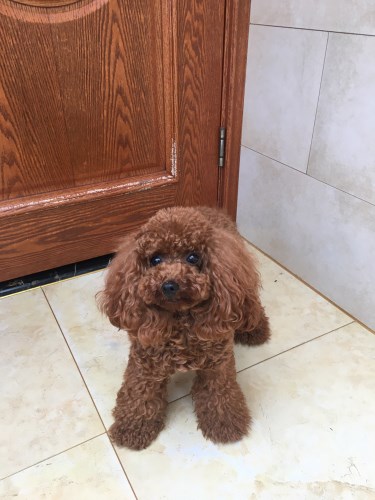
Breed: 7449-n000128-teddy